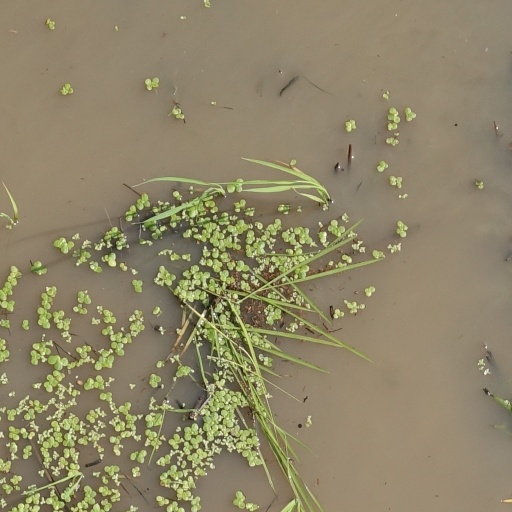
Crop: rice